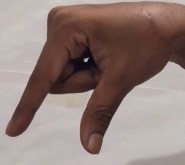
ASL sign: Q